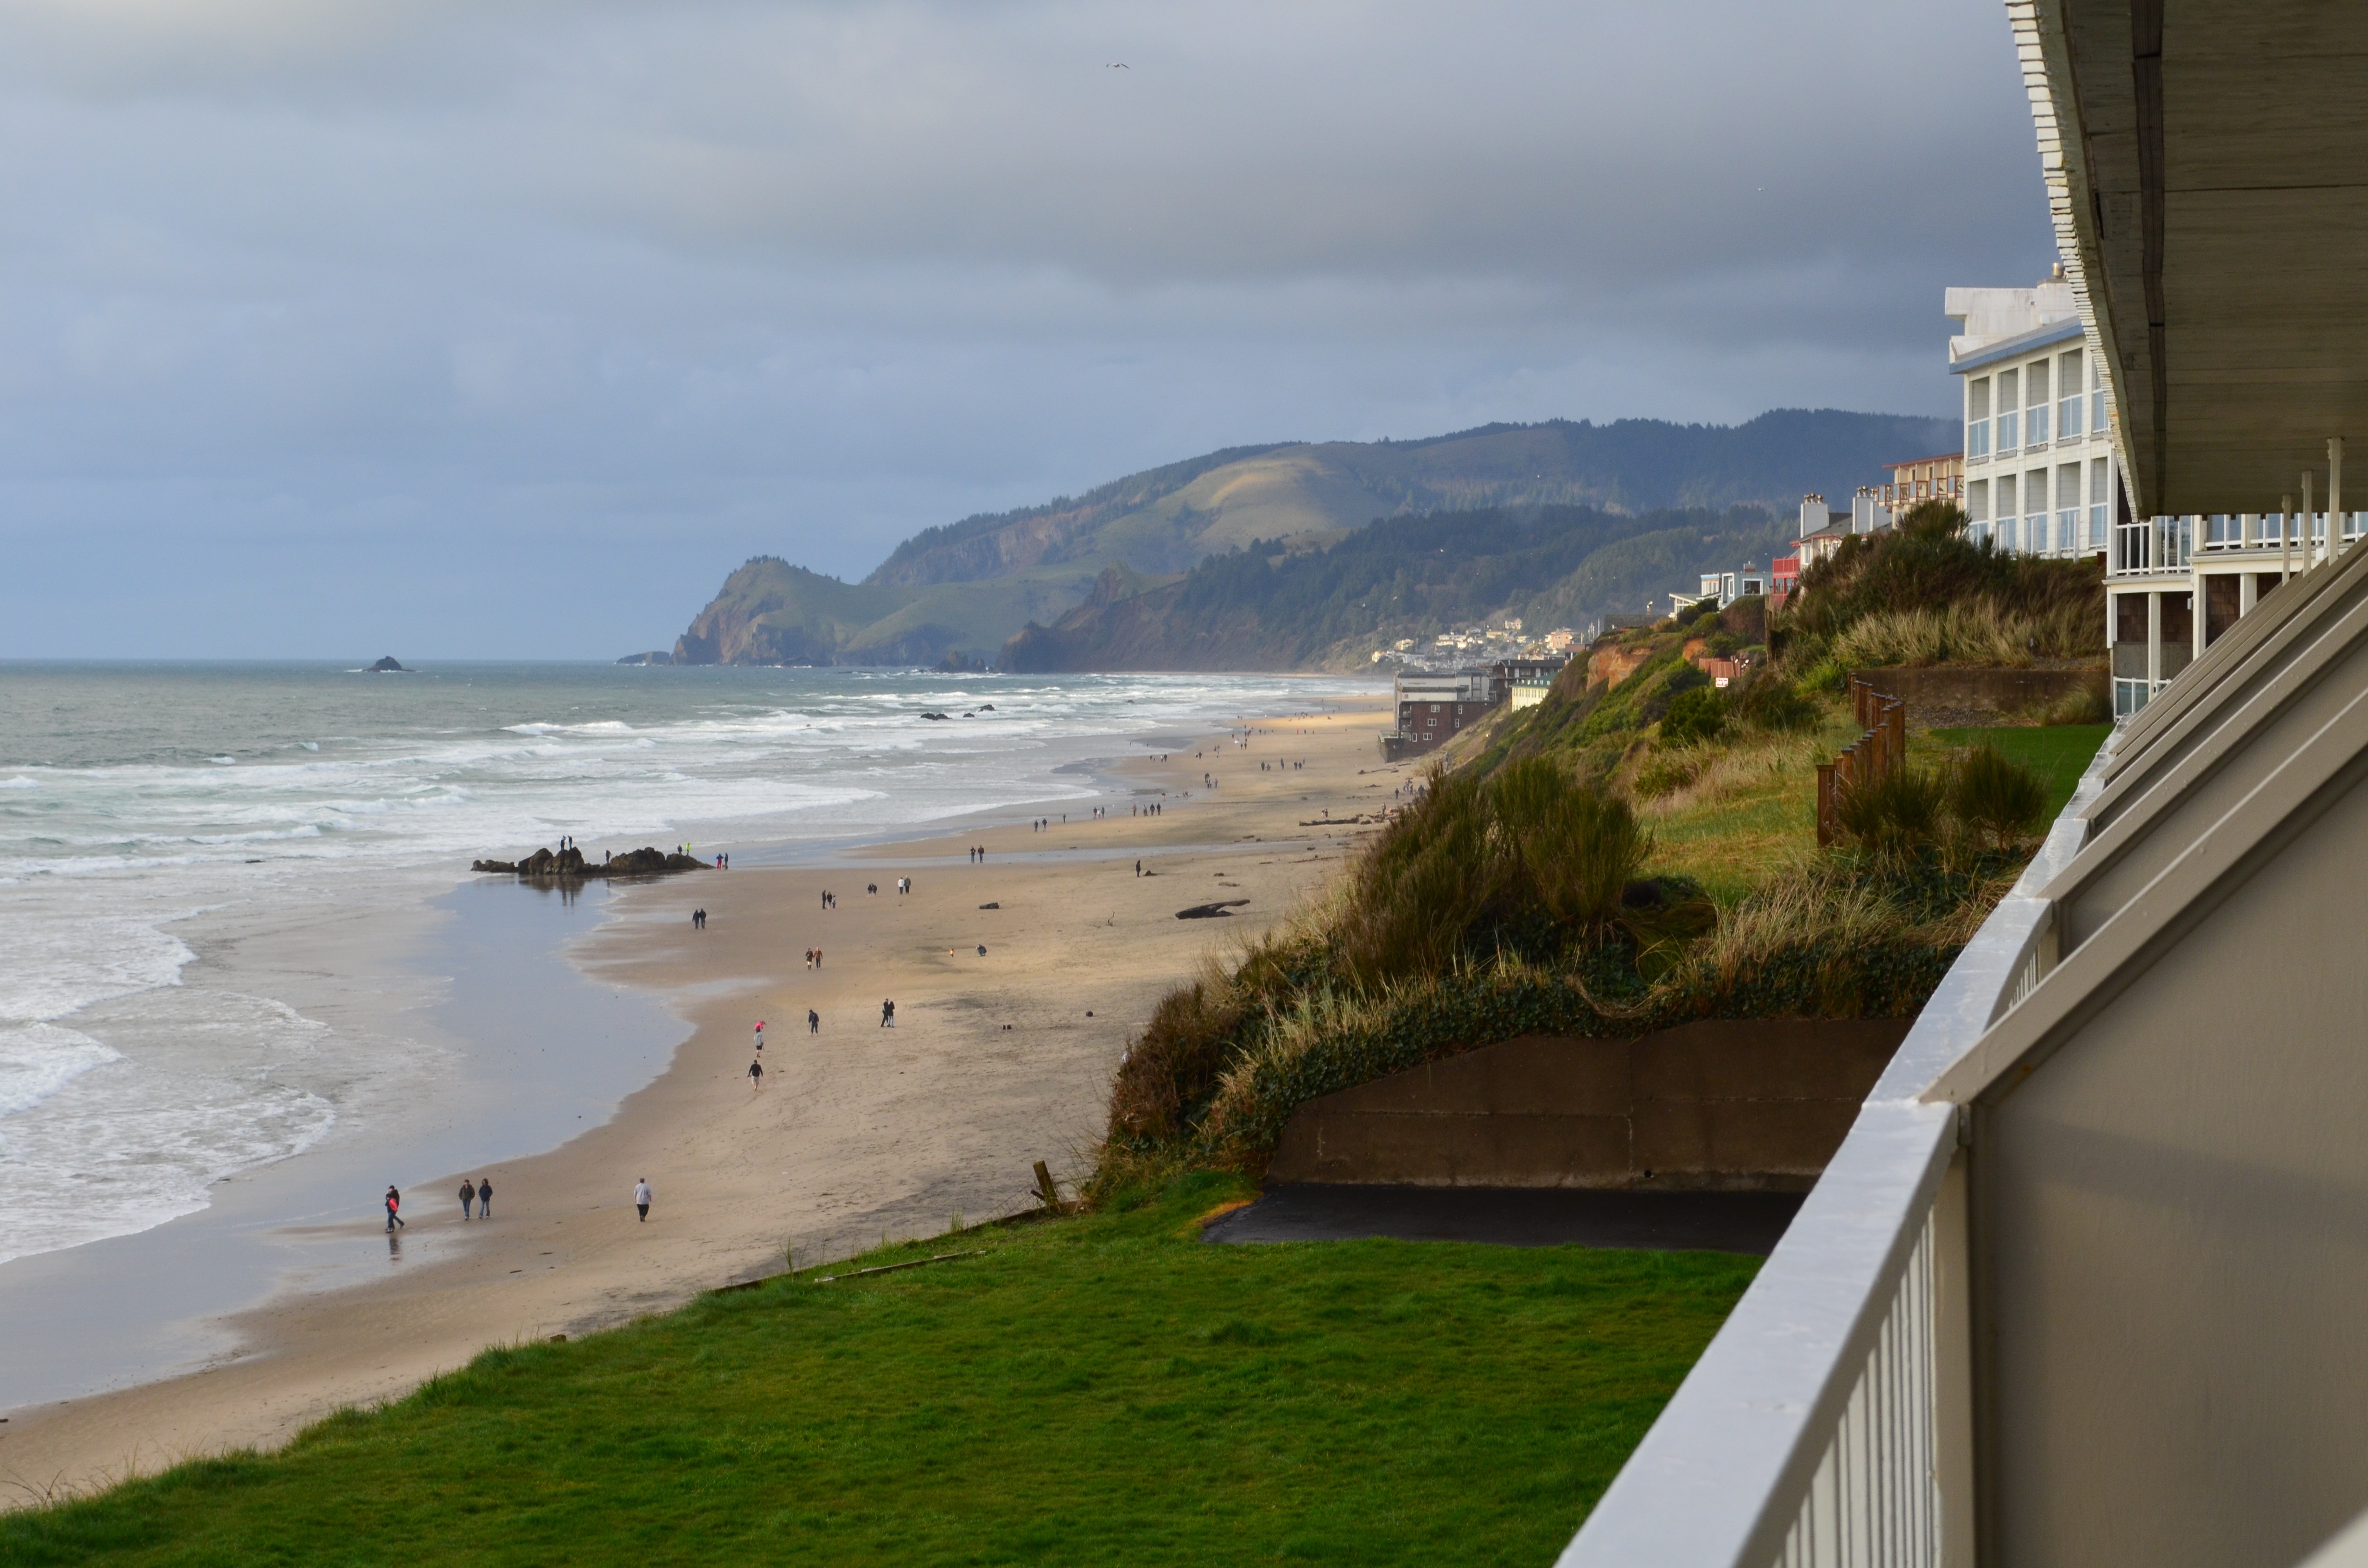
beach, landscape, sea, coast, water, nature, sand, ocean, shore, coastal, vacation, coastline, cliff, cove, seascape, bay, terrain, body of water, northwest, cape, oregon, lincoln city